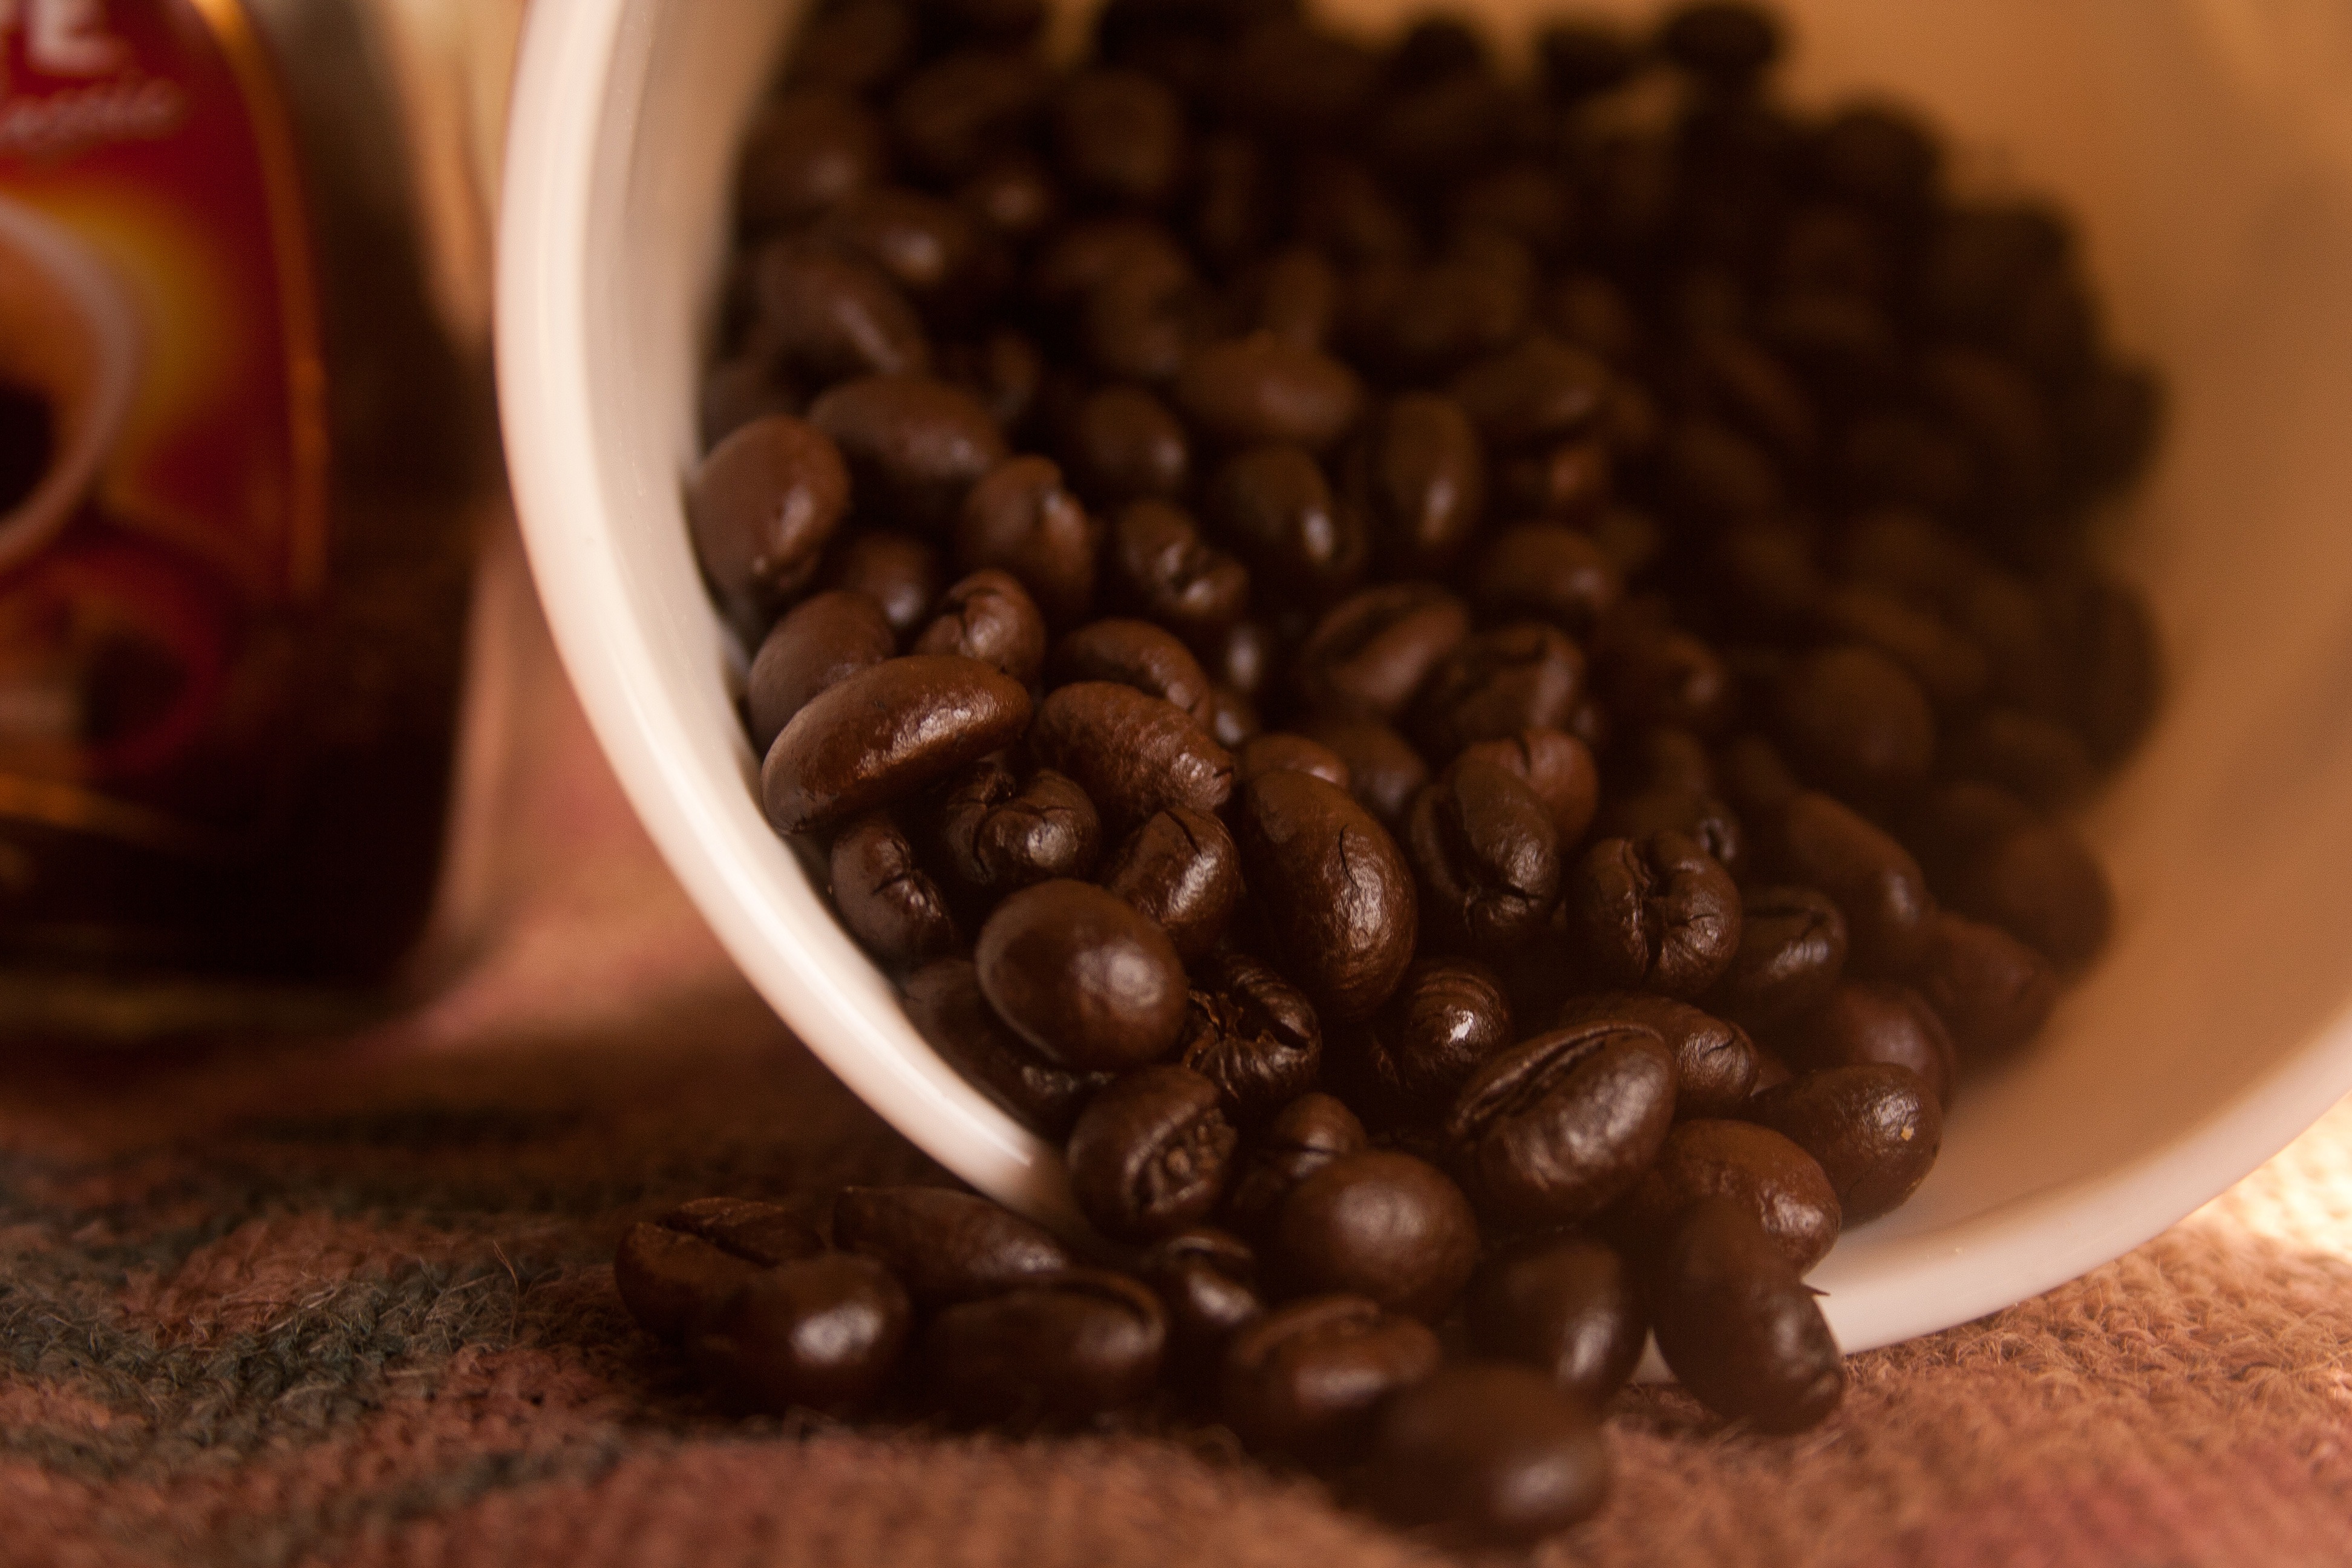
coffee, seed, cup, bowl, food, produce, drink, chocolate, caffeine, beans, flavor, roasted